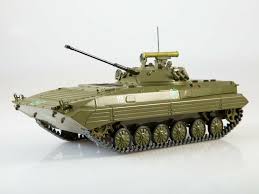
Label: BMP-2